Ek Khiladi Ek Haseena (film)

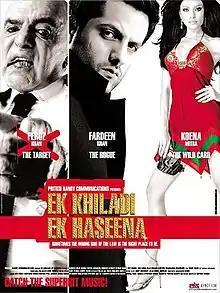
Theatrical release poster

Ek Khiladi Ek Haseena (translation: One Player, One Beauty) is a 2005 Indian Hindi-language crime thriller film directed by Suparn Verma, according to whom it is inspired by 14 con films, including the American films "Confidence" and "House of Games". It stars Fardeen Khan, Feroz Khan, Kay Kay Menon and Koena Mitra. The film was released on 18 November 2005, and was a commercial failure.